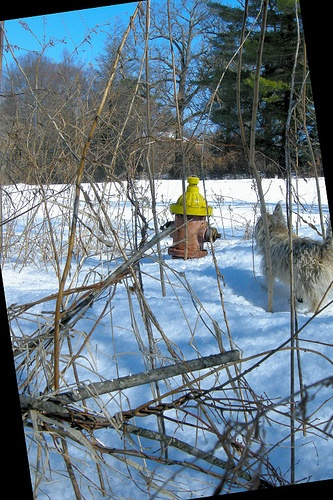
A yellow and brown fire hydrant sitting in the snow.
A dog is looking at a fire hydrant covered in snow.
Dog looking at a fire hydrant submerged in snow
A dog travelling across a snowy yard with a fire hydrant.
Dog walking towards a fire hydrant on a snowy day.